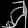
Label: Sandal